Ska Studios

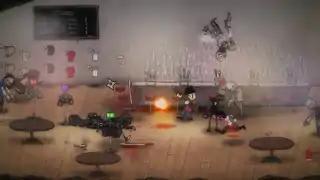
Four characters stand at the center of a bar, fighting off zombies and ninjas coming towards them from both sides. One of the characters has grabbed a zombie and is on the way down from a pile-driver move.

James Silva began making games as a hobby in 2001, starting with Zombie Smashers X, a River City Ransom style beat-em'-up game, but the title was financially unsuccessful, selling fewer than 100 units. James went on to develop more similarly unsuccessful titles, including Blood Zero, Zombie Smashers X2, and Survival Crisis Z, but didn't achieve viable commercial success until 8 years later, with 2009's "The Dishwasher: Dead Samurai".